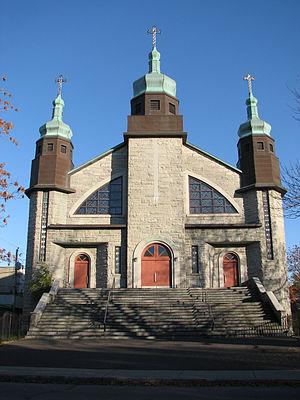
Les Ukraino-Canadiens sont des citoyens du Canada qui ont des origines ukrainiennes. En 2001, on recensait 1 071 060 Canadiens d'origine ukrainienne, faisant des Ukraino-Canadiens le neuvième plus grand groupe ethnique du Canada.